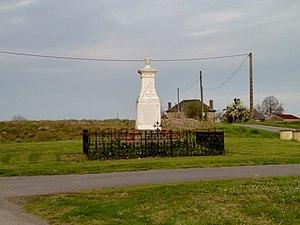
Monument aux morts de Coublucq
Coublucq est une commune française, située dans le département des Pyrénées-Atlantiques en région Nouvelle-Aquitaine.